Pittsburgh

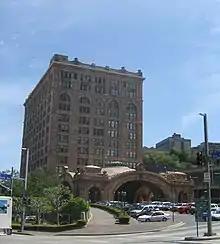
Union Station, built in 1903

The area's largest law enforcement agency is the Pittsburgh Bureau of Police, with close to 850 sworn officers. The city also has separate housing and school police departments. Other agencies also provide police protection within the city because of overlapping jurisdictional boundaries. The Allegheny County Sheriff focuses on jail and courthouse security. The Allegheny County Police primarily patrols county-owned parks and airports, while providing detective/investigatory functions for smaller suburbs and the Port Authority police patrols rapid transit. Pennsylvania State Police Troop B provides patrols for the city and immediate suburbs.